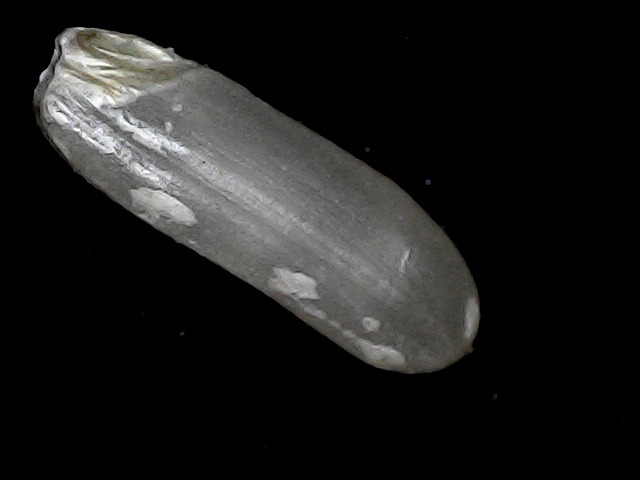
Rice variety: BD75